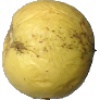
Label: Apple Golden 1